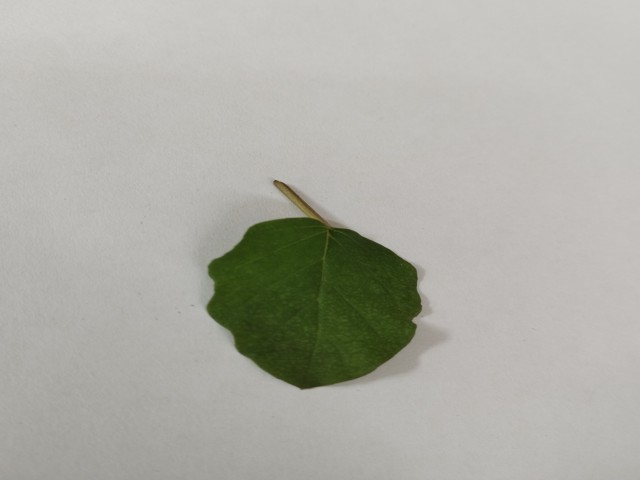
Plant: punarnava